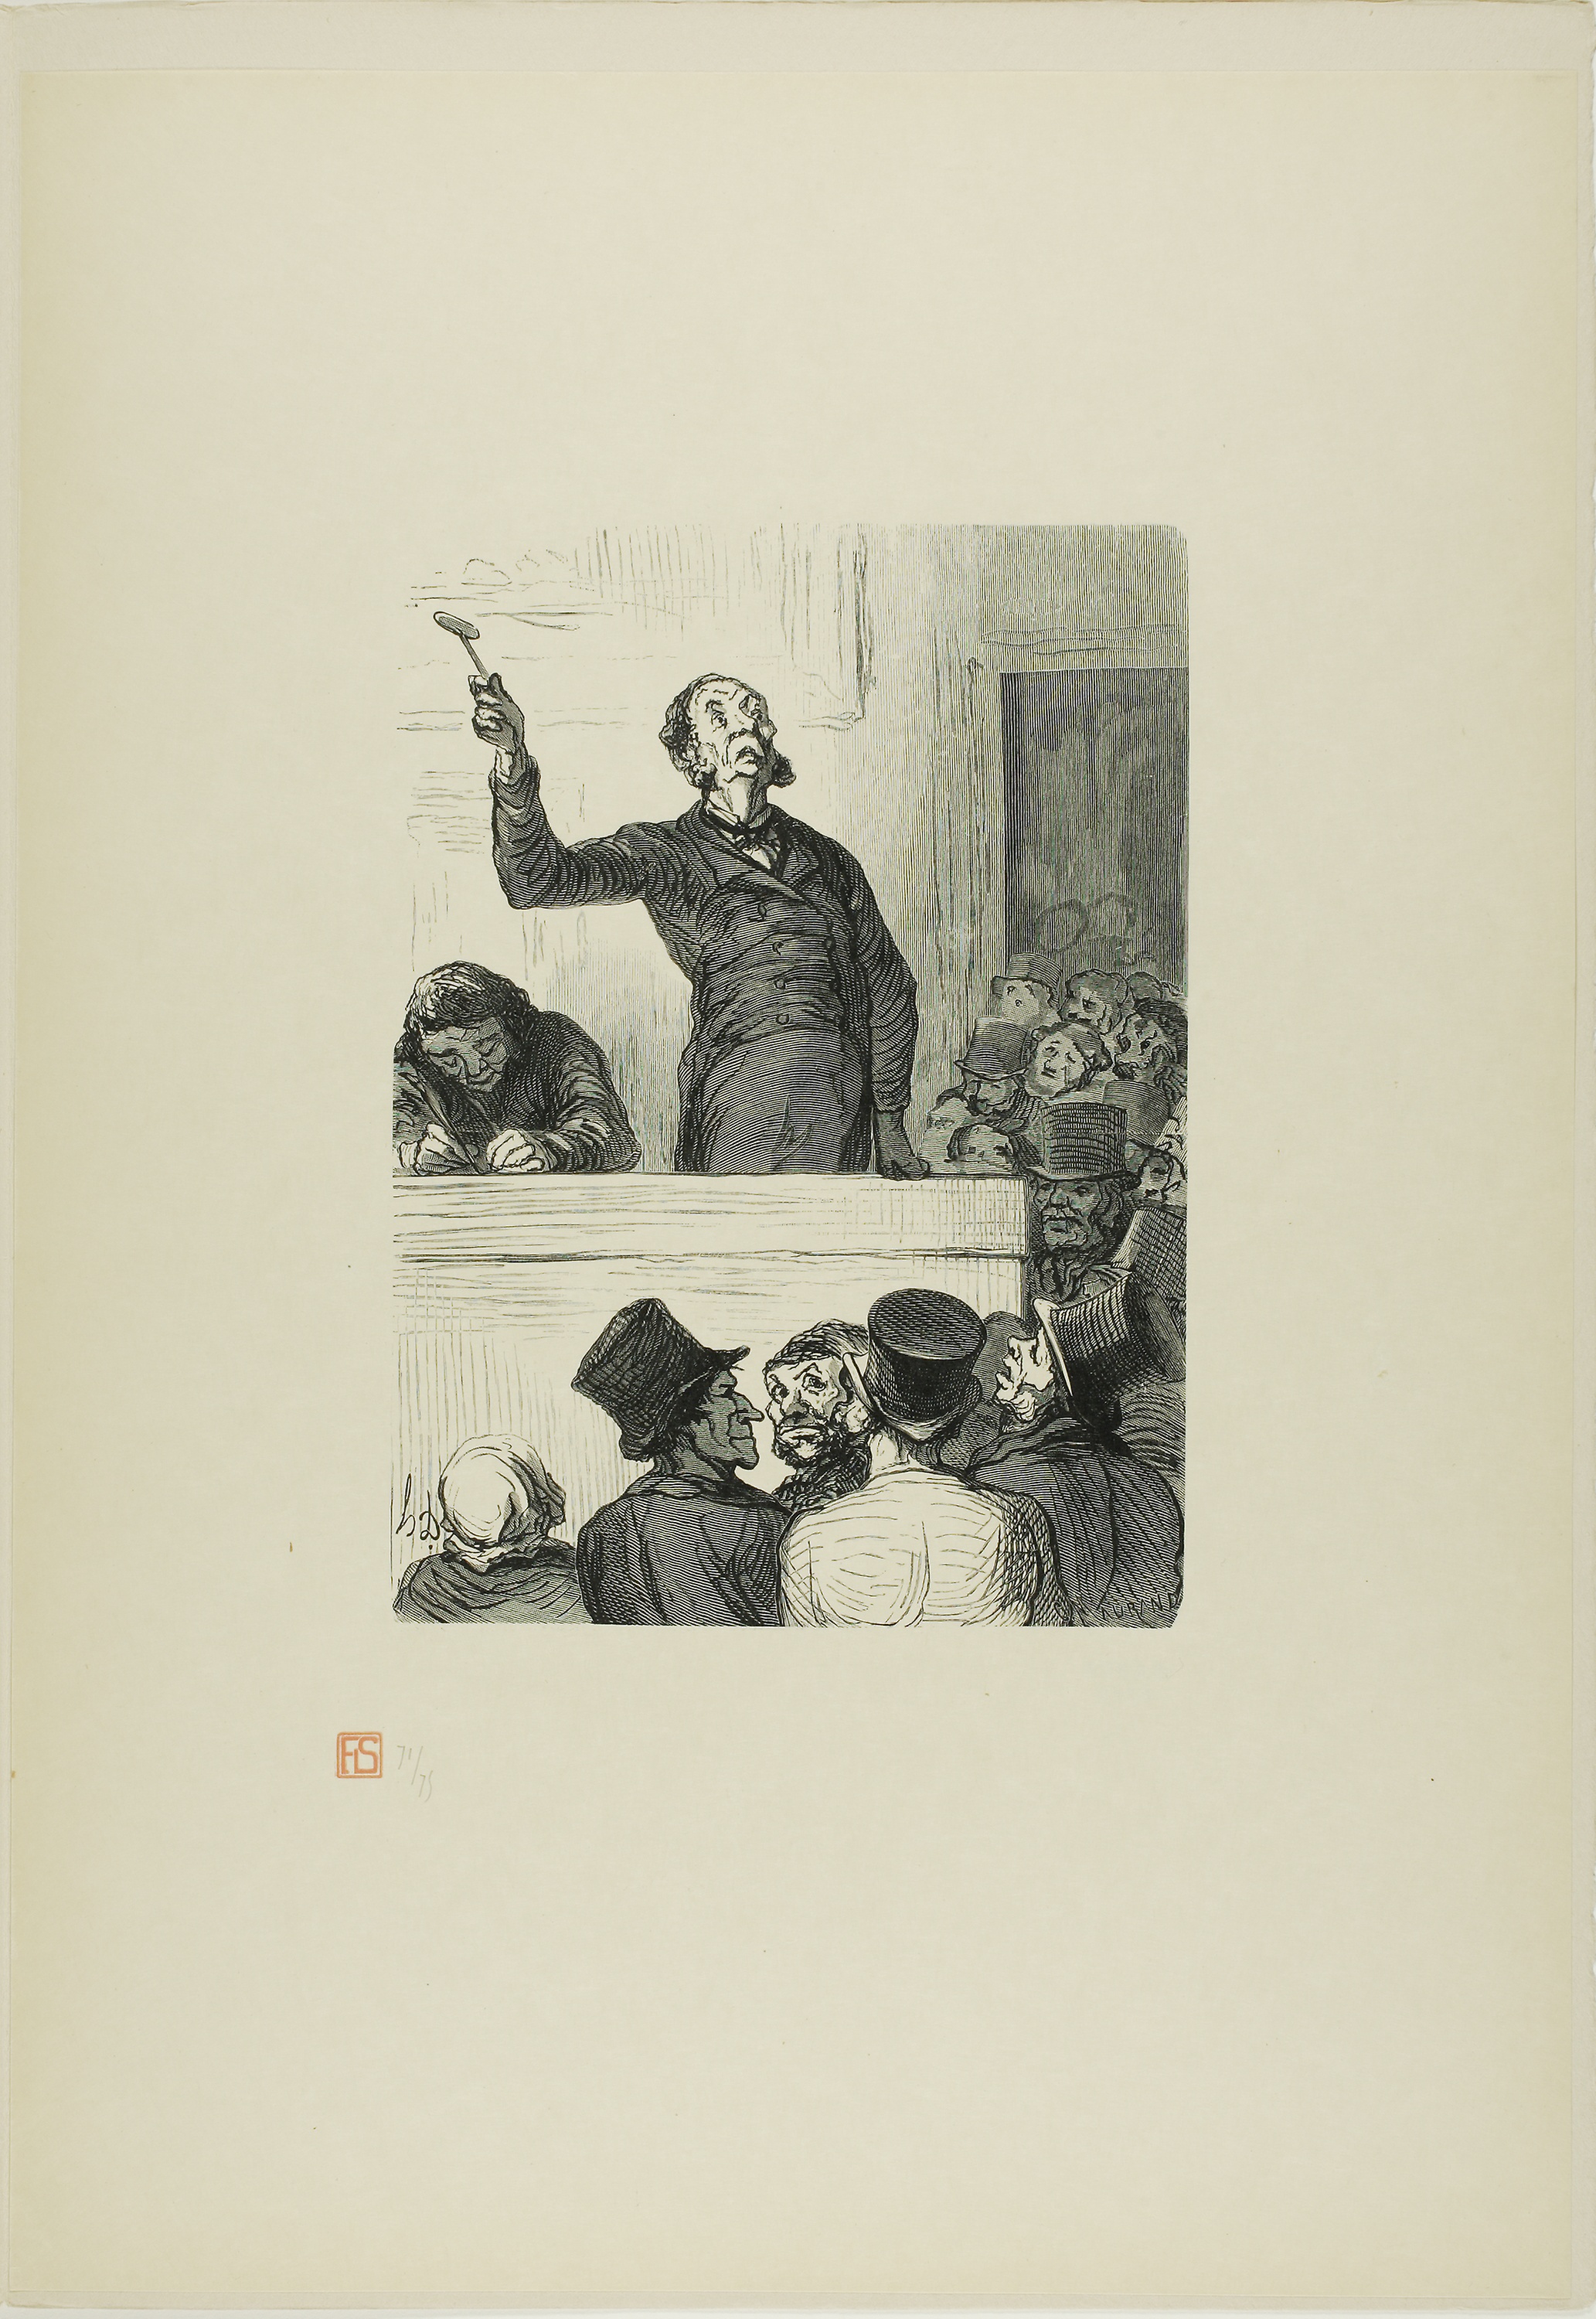
art, illustration, painting, artwork, visual arts, drawing, modern art, printmaking, picture frame, font